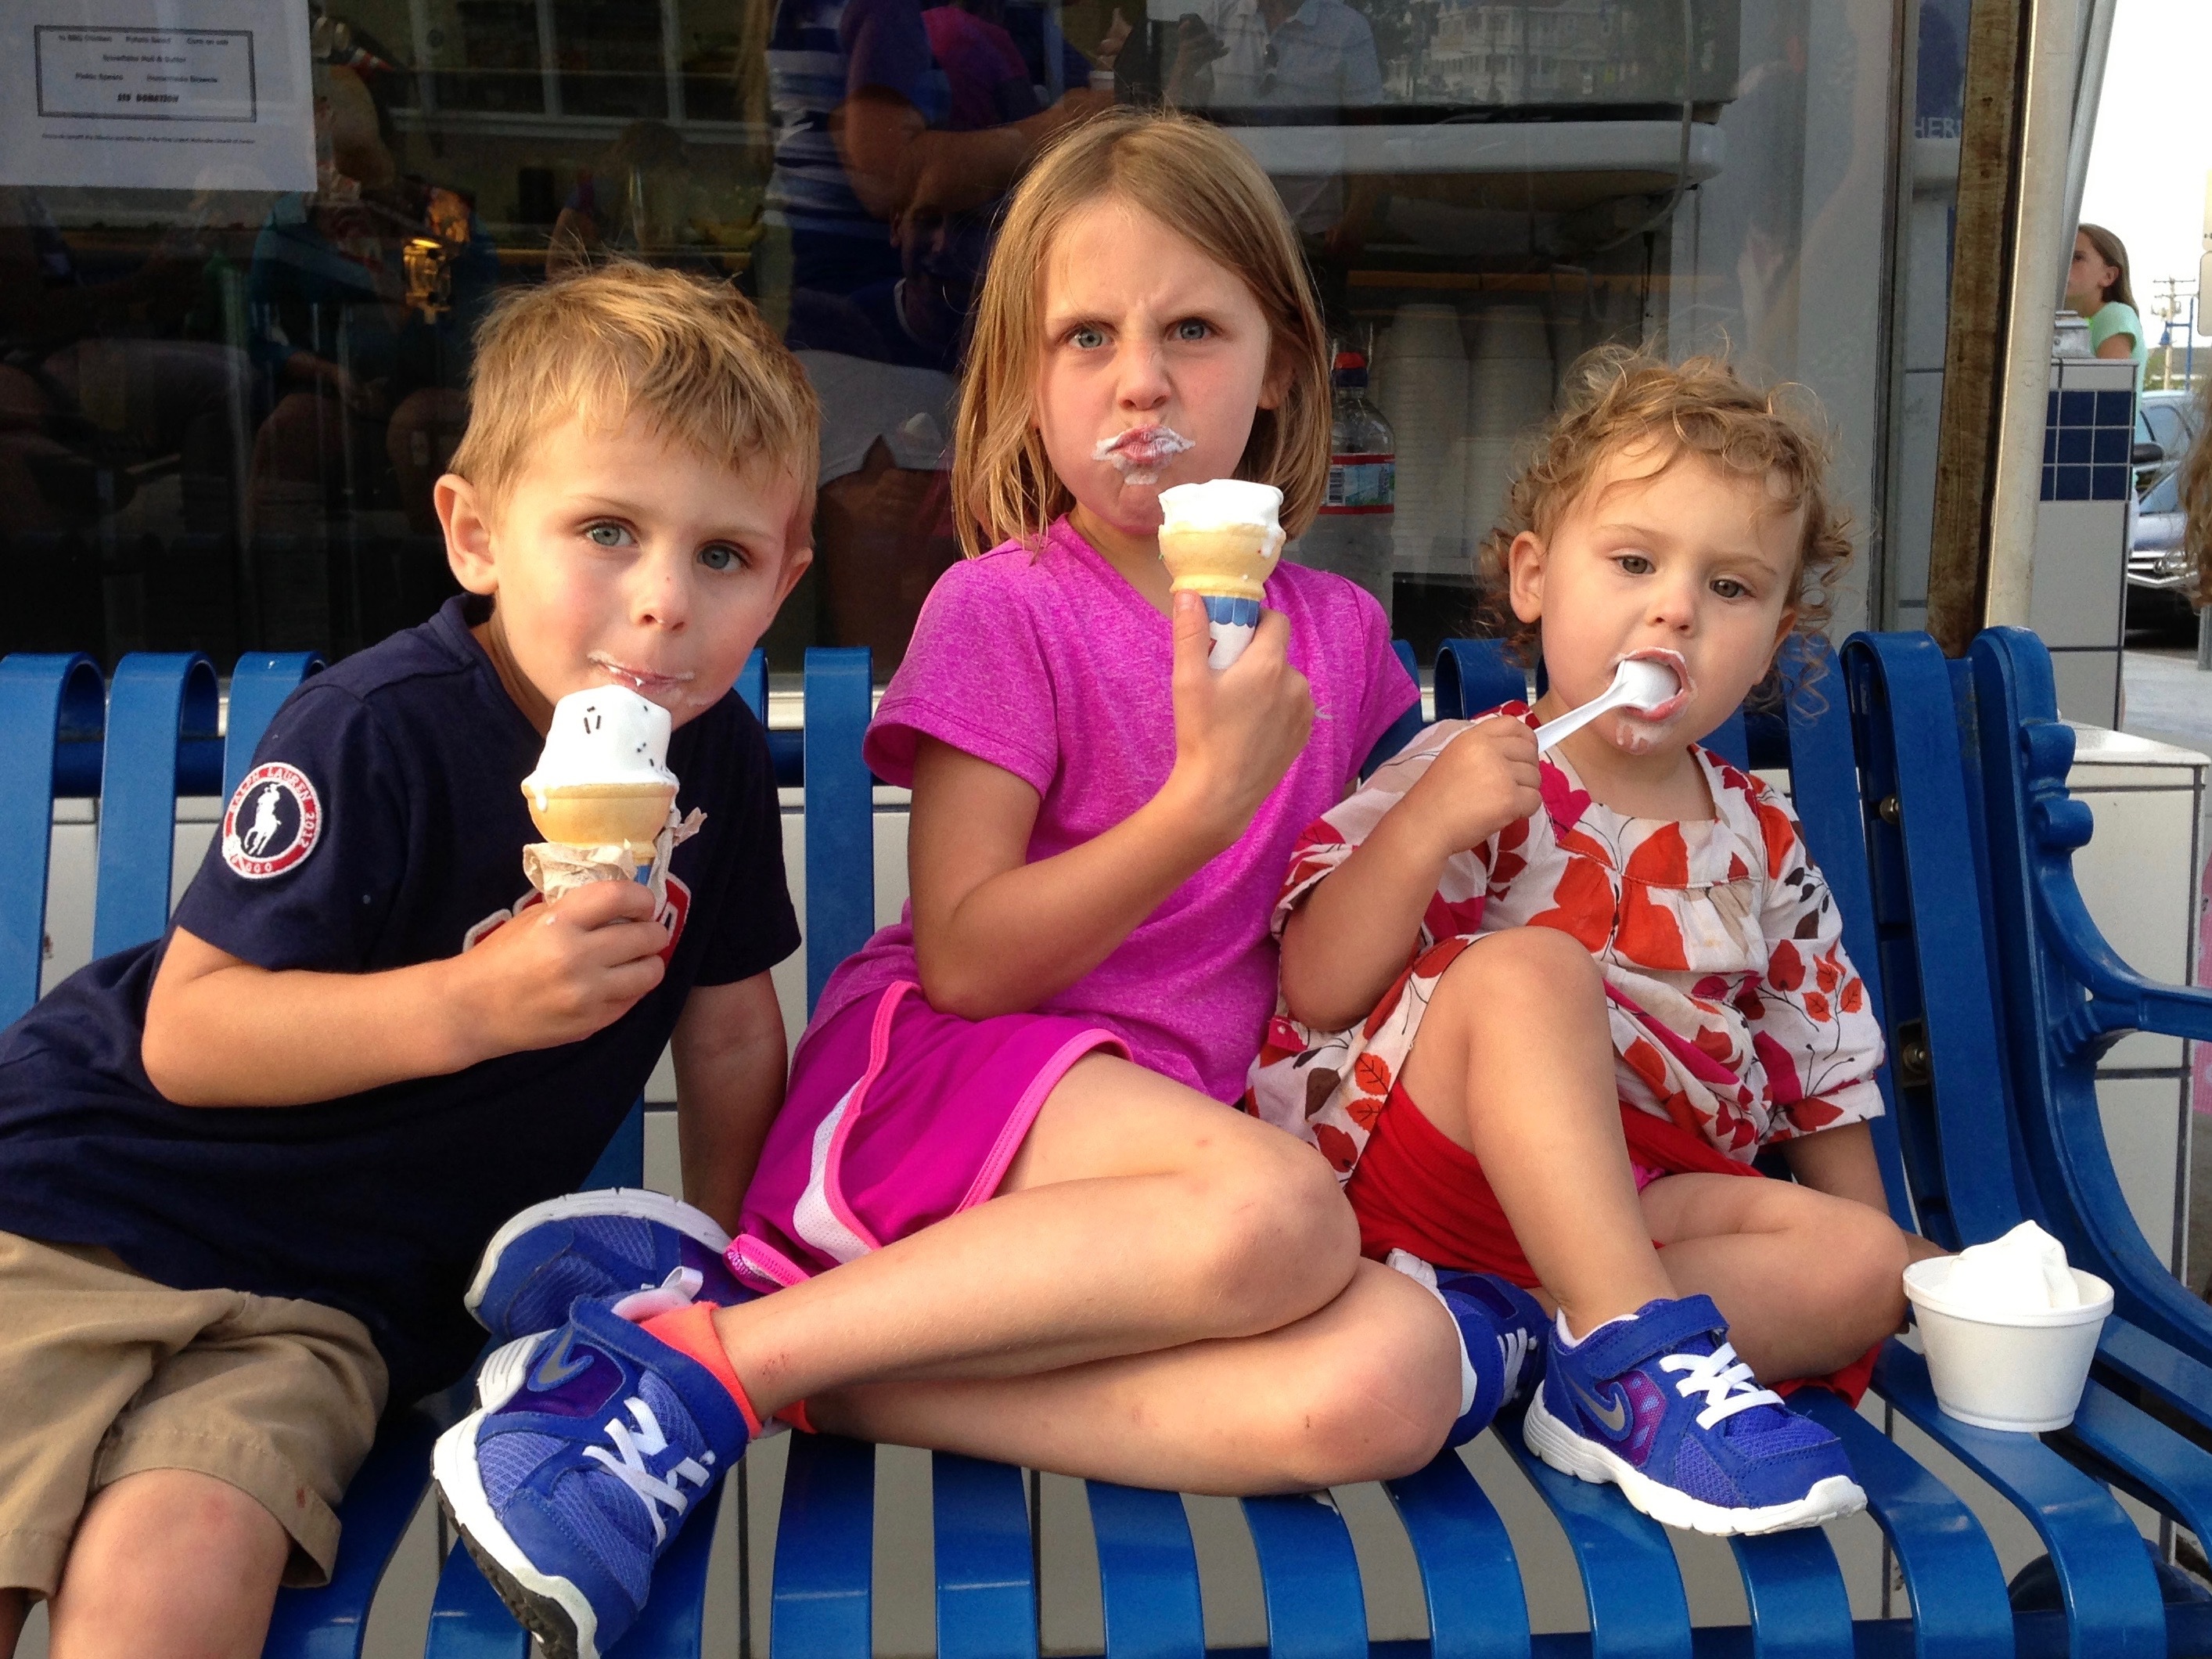
people, play, child, family, toddler